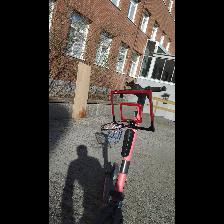
Label: NonHuman